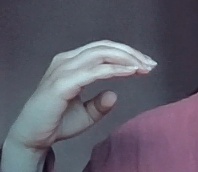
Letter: jeem